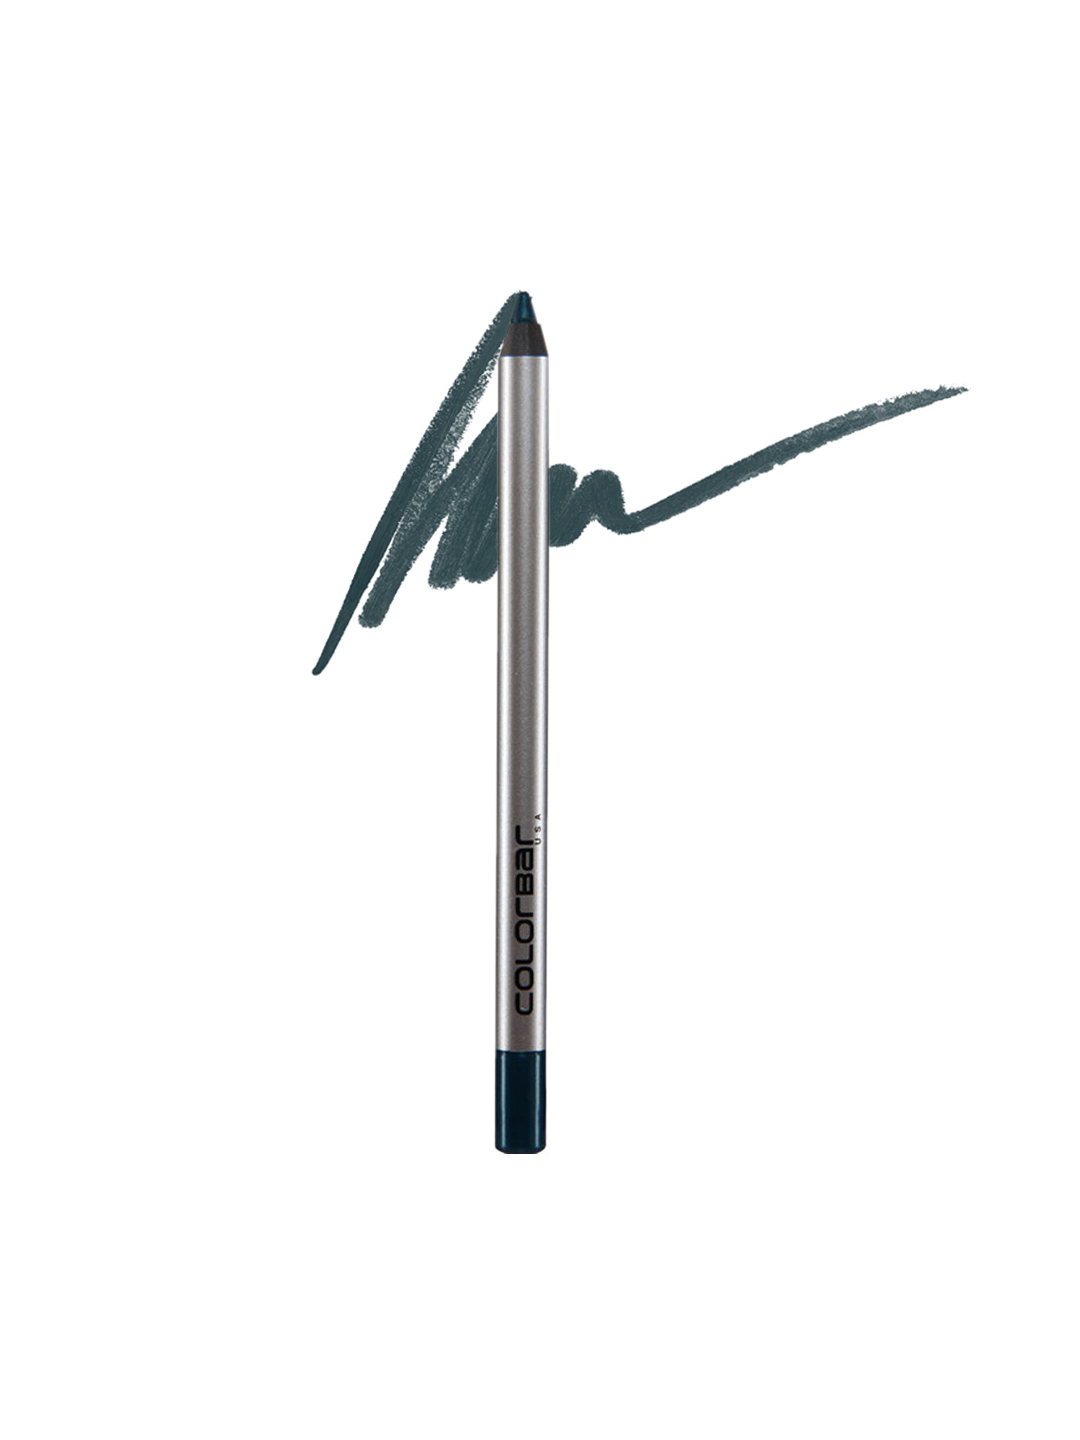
Colorbar I-Glide Flirty Turq Eye Pencil 07
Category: Personal Care / Eyes / Kajal and Eyeliner
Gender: Women
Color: Blue
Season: Spring 2017
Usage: Casual